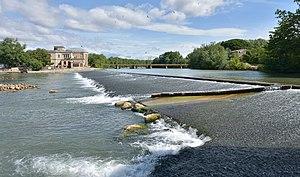
Sur la gauche le château Laurens (villa néo-classique construite entre 1898 et 1900) ensuite le pont de la voie férrée et au premier plan le fleuve côtier de l'Hérault avec un aménagement pour le changement de niveau. Agde, Hérault, France.
L’Hérault est un fleuve côtier du sud de la France dans la région Occitanie, dans les départements du Gard et de l'Hérault, qui se jette dans la Mer Méditerranée après un parcours de 147,6 km.